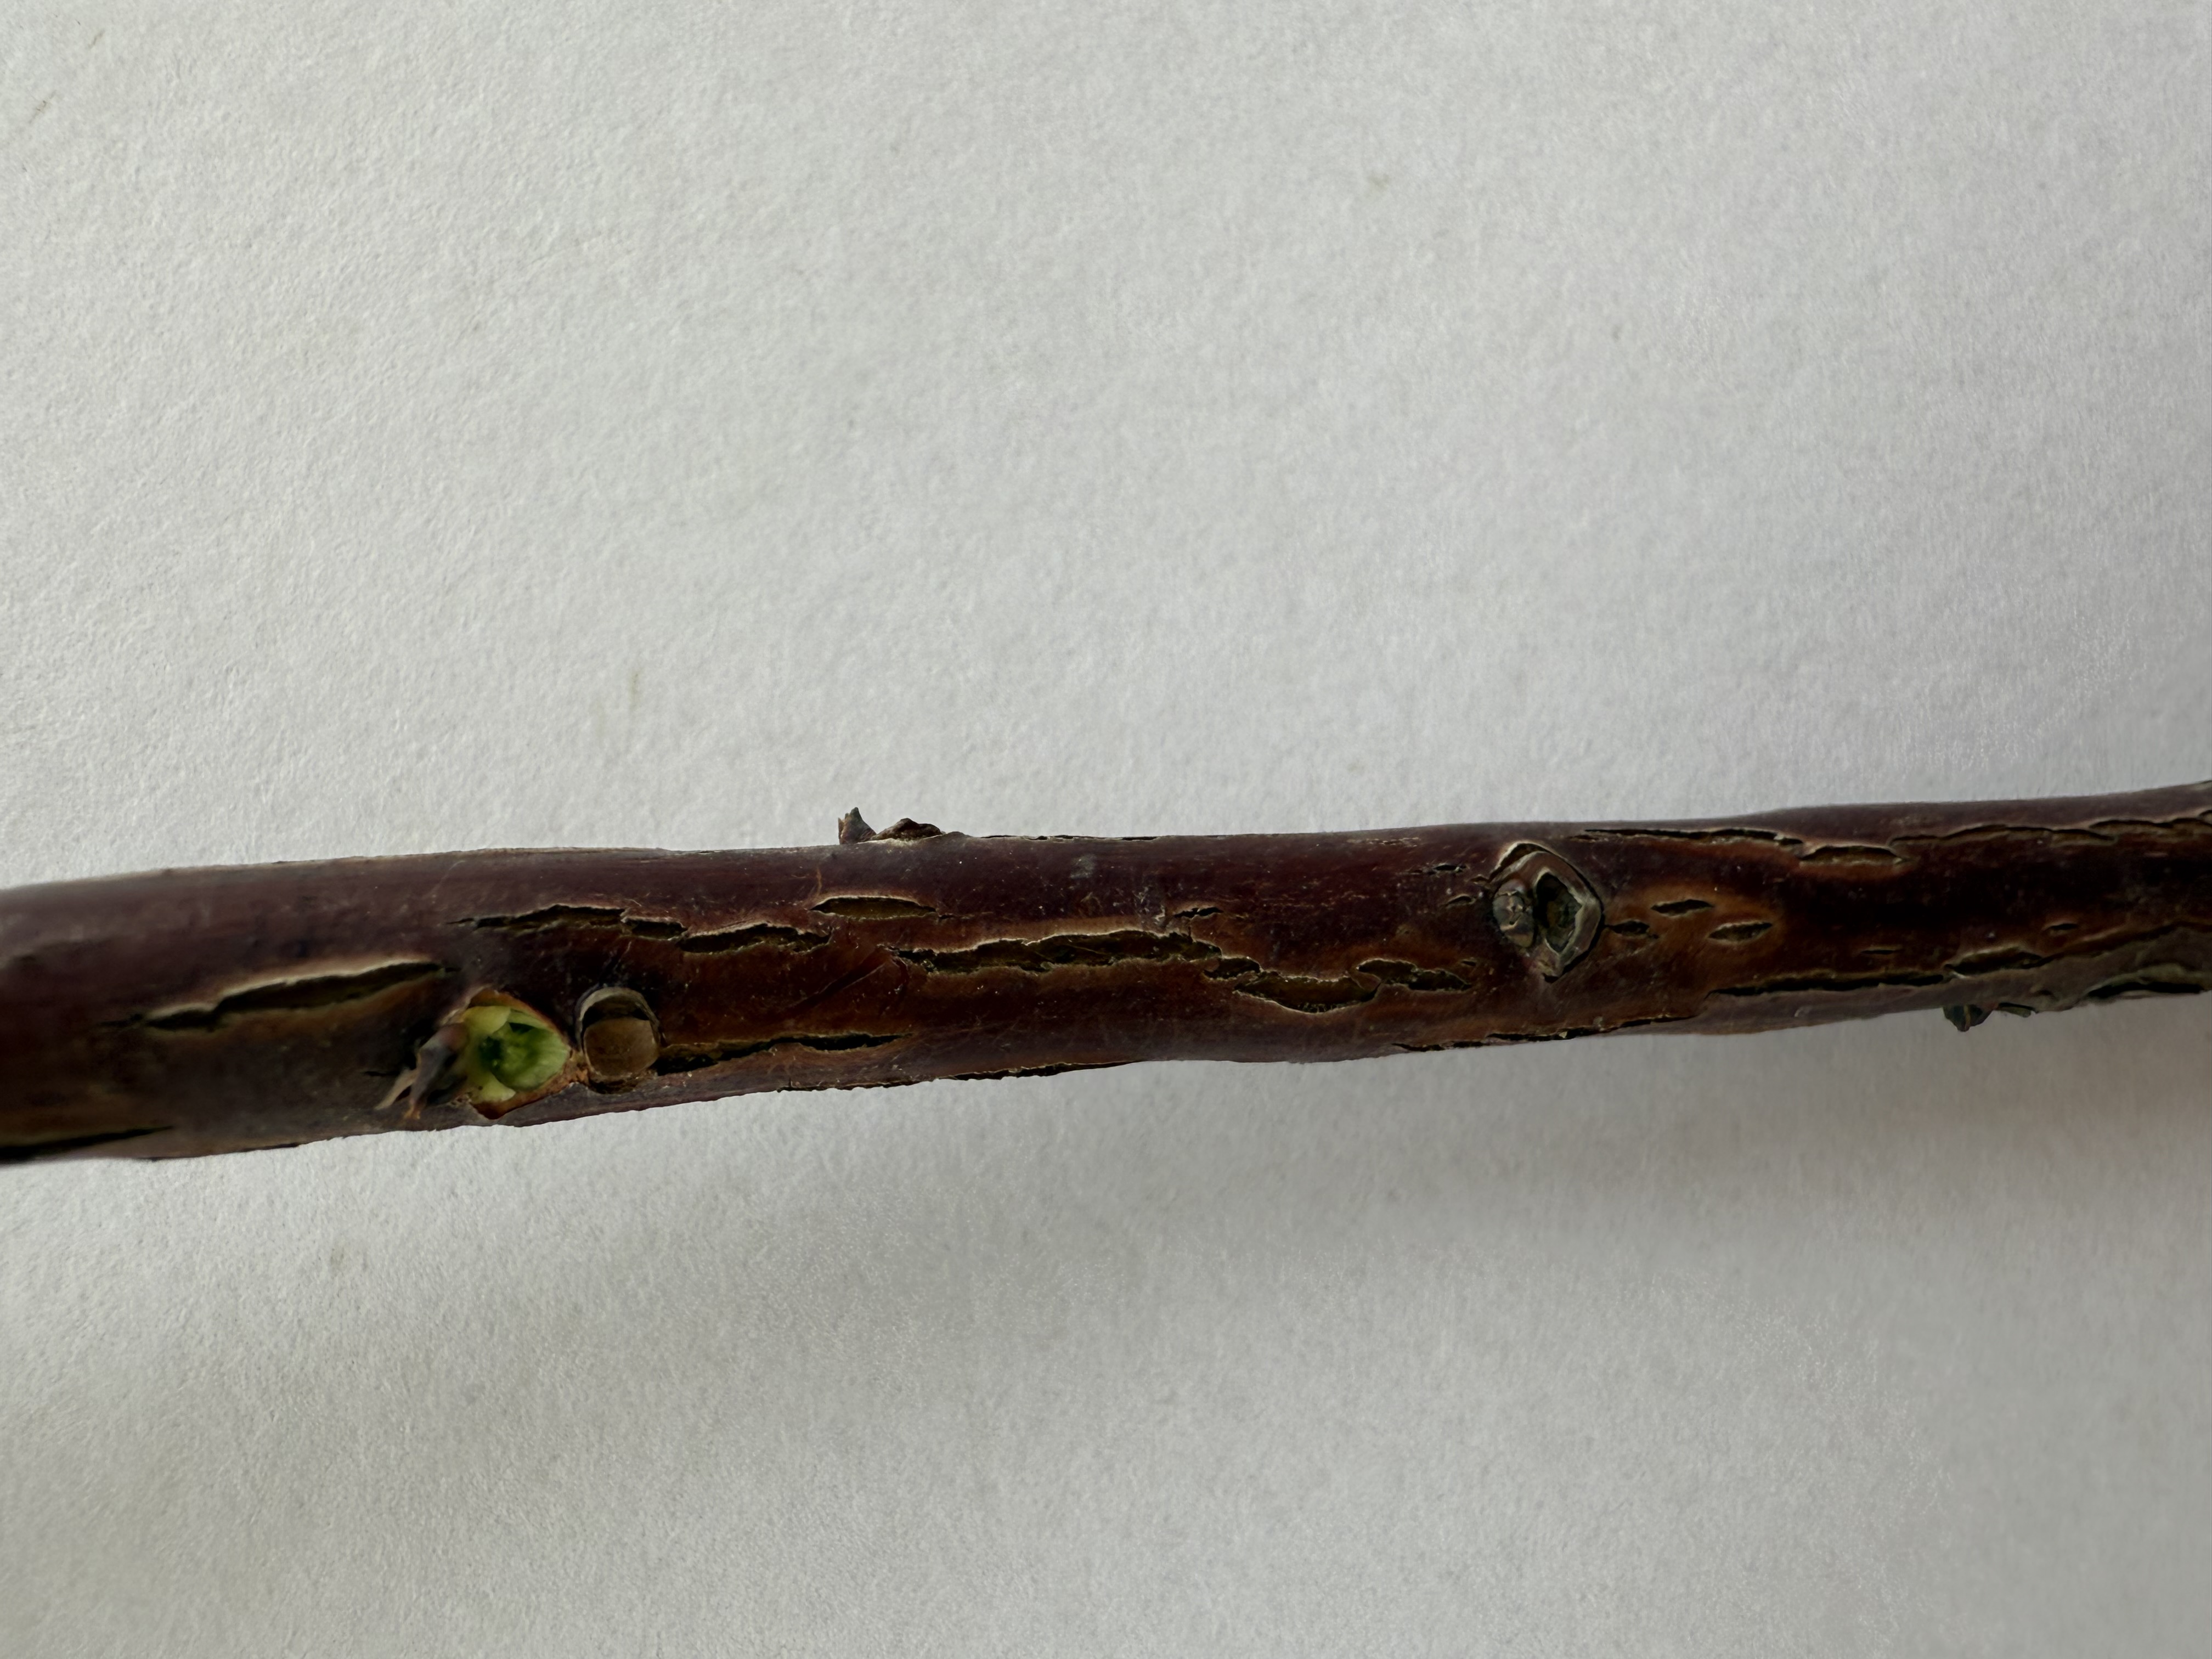
Variety: Strawberry Tree